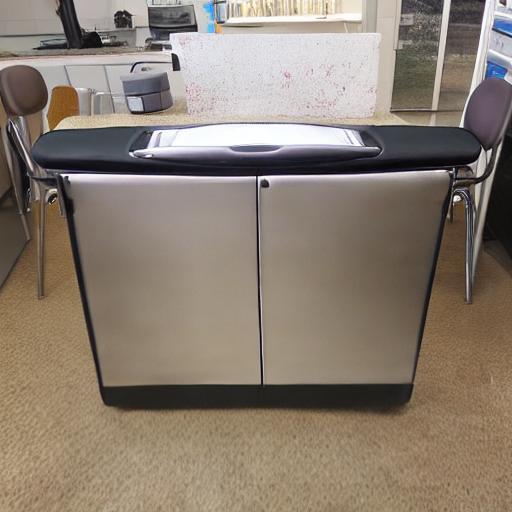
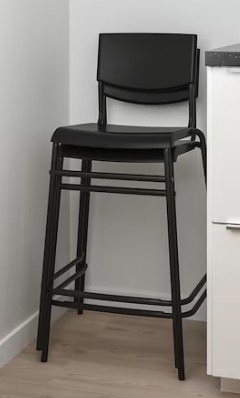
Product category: stool
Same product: no